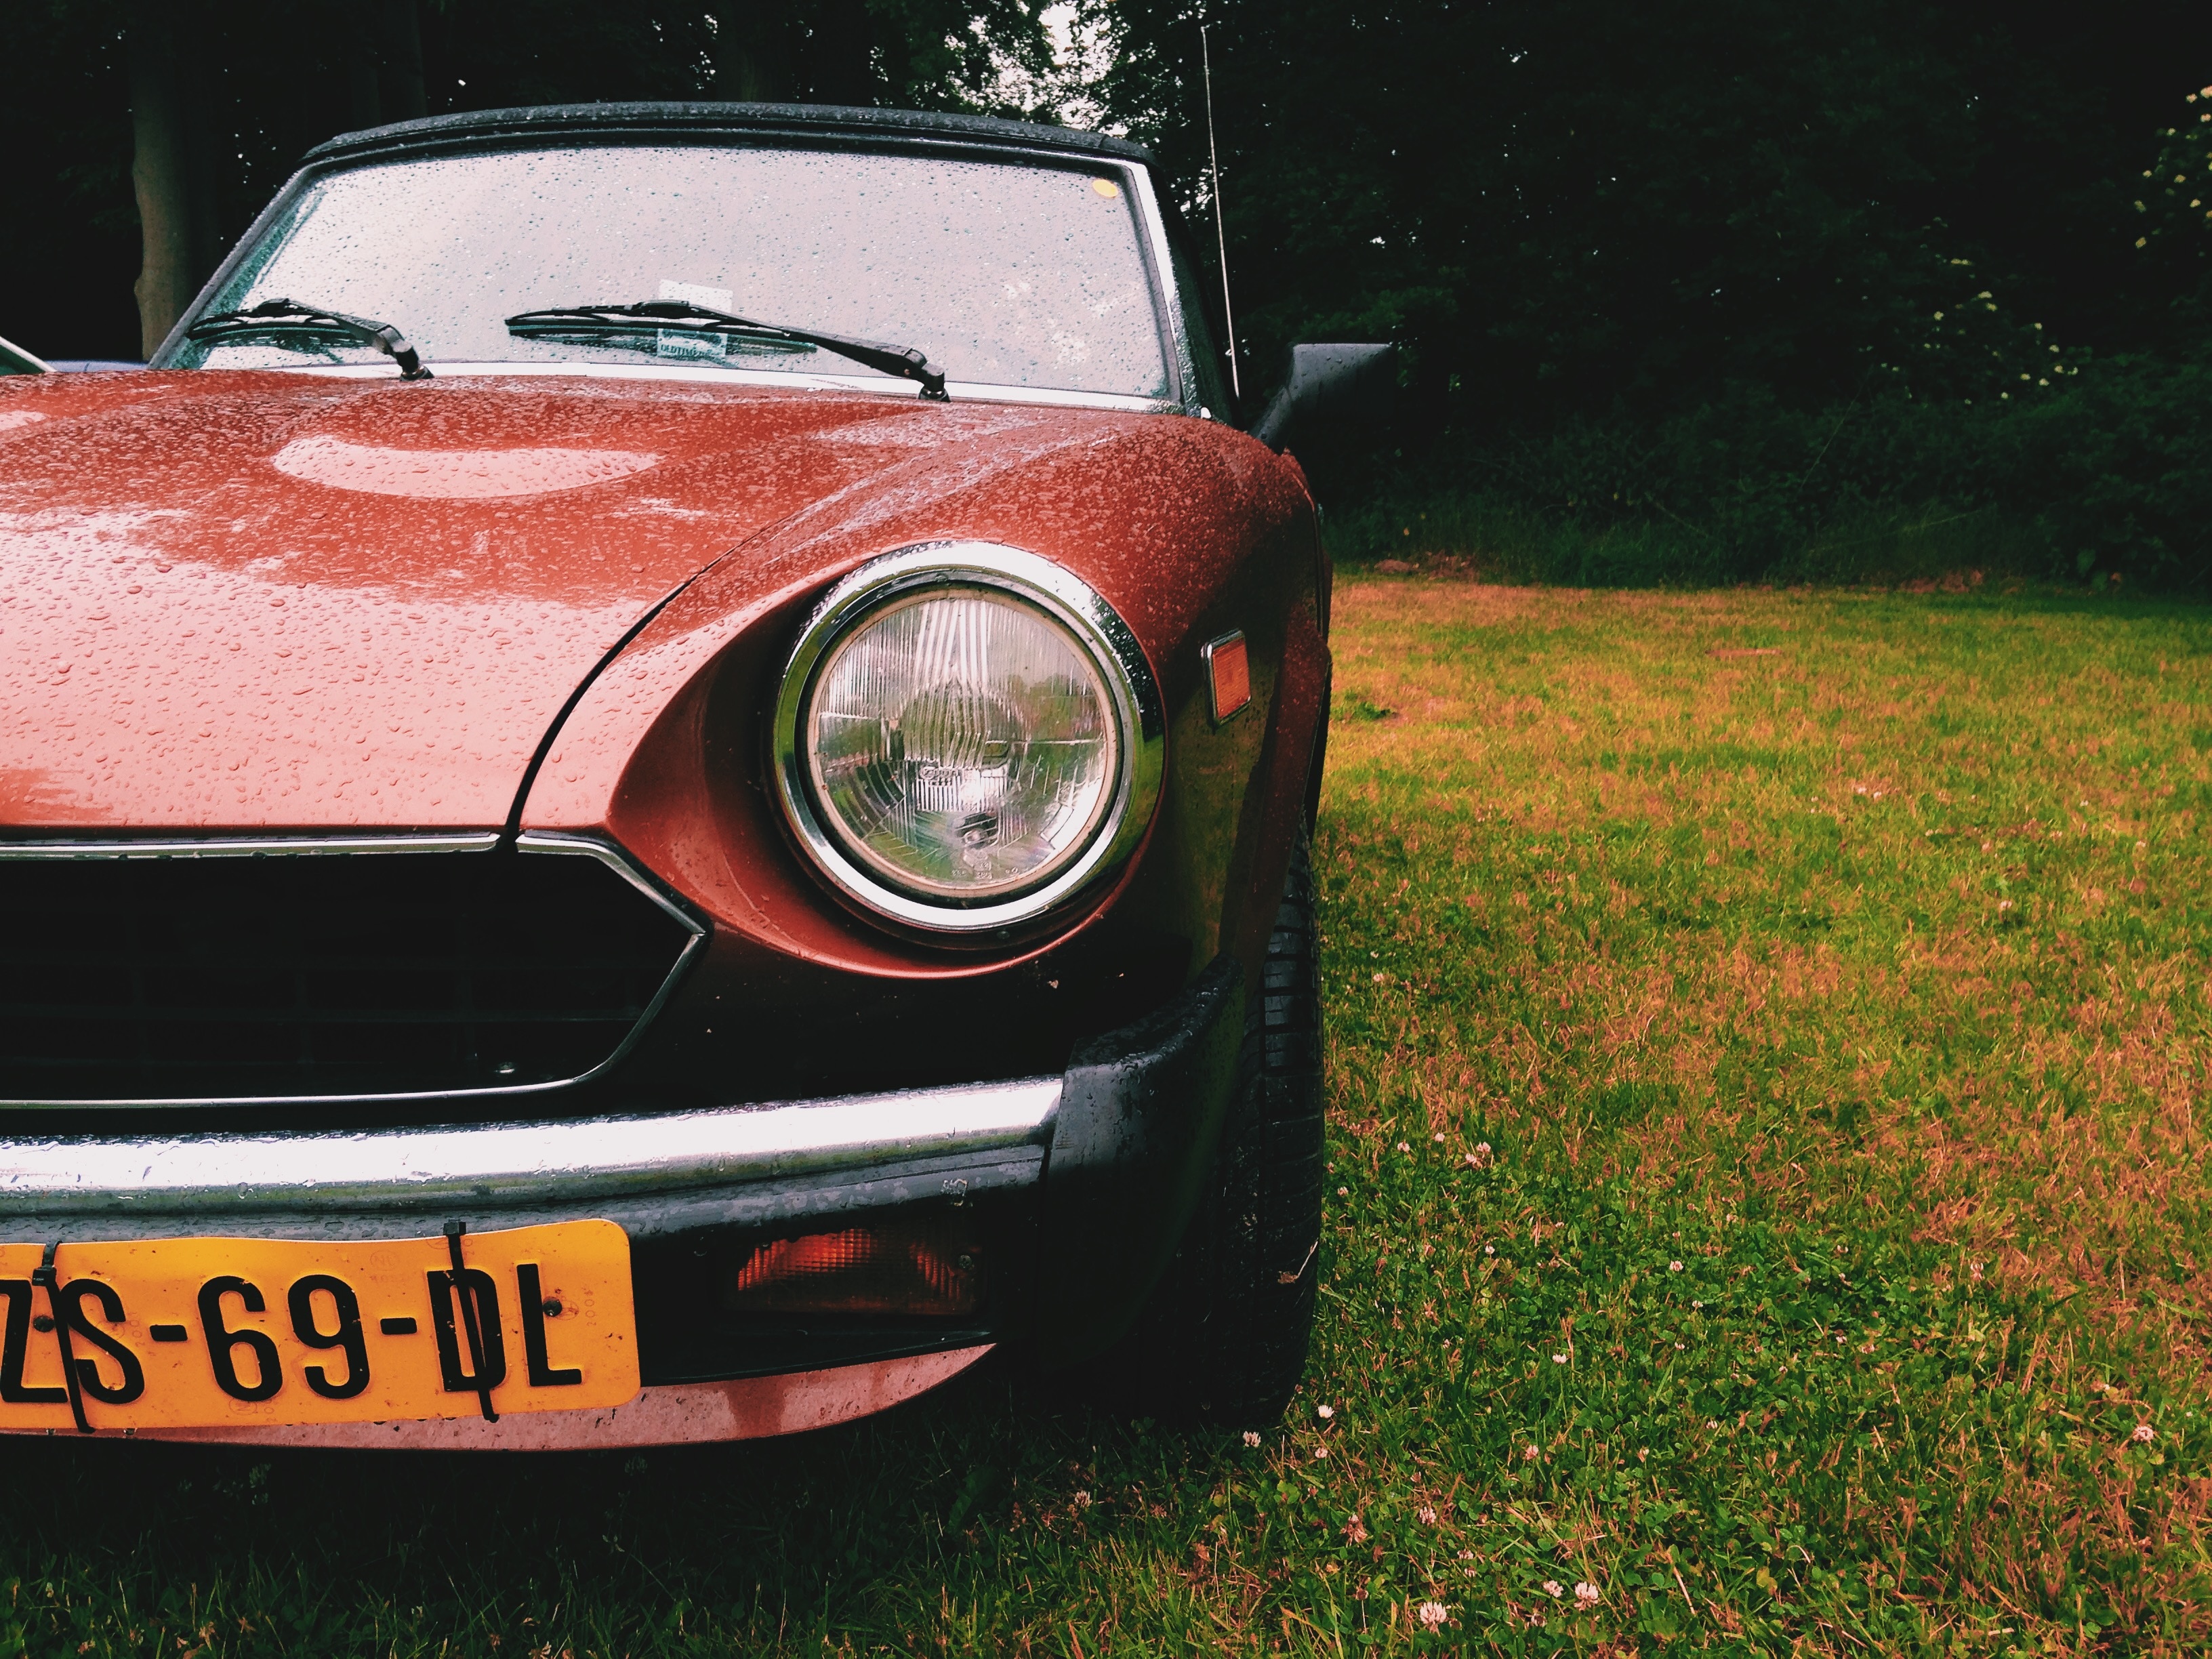
car, vehicle, sports car, vintage car, convertible, antique car, land vehicle, automobile make, automotive exterior, compact car, automotive design, subcompact car